Georges Barrère

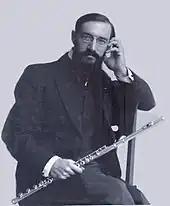
Barrère in New York in 1908

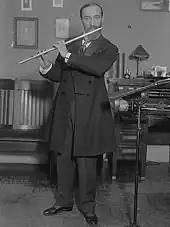
Barrère in 1916

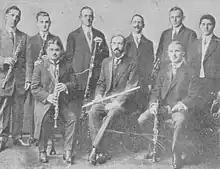
The Barrère Ensemble. Publicity photo from their 1915 U.S. tour

Georges Barrère (Bordeaux, October 31, 1876 - New York, June 14, 1944) was a French flutist.